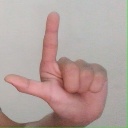
अक्षर: ल